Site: brandenburg
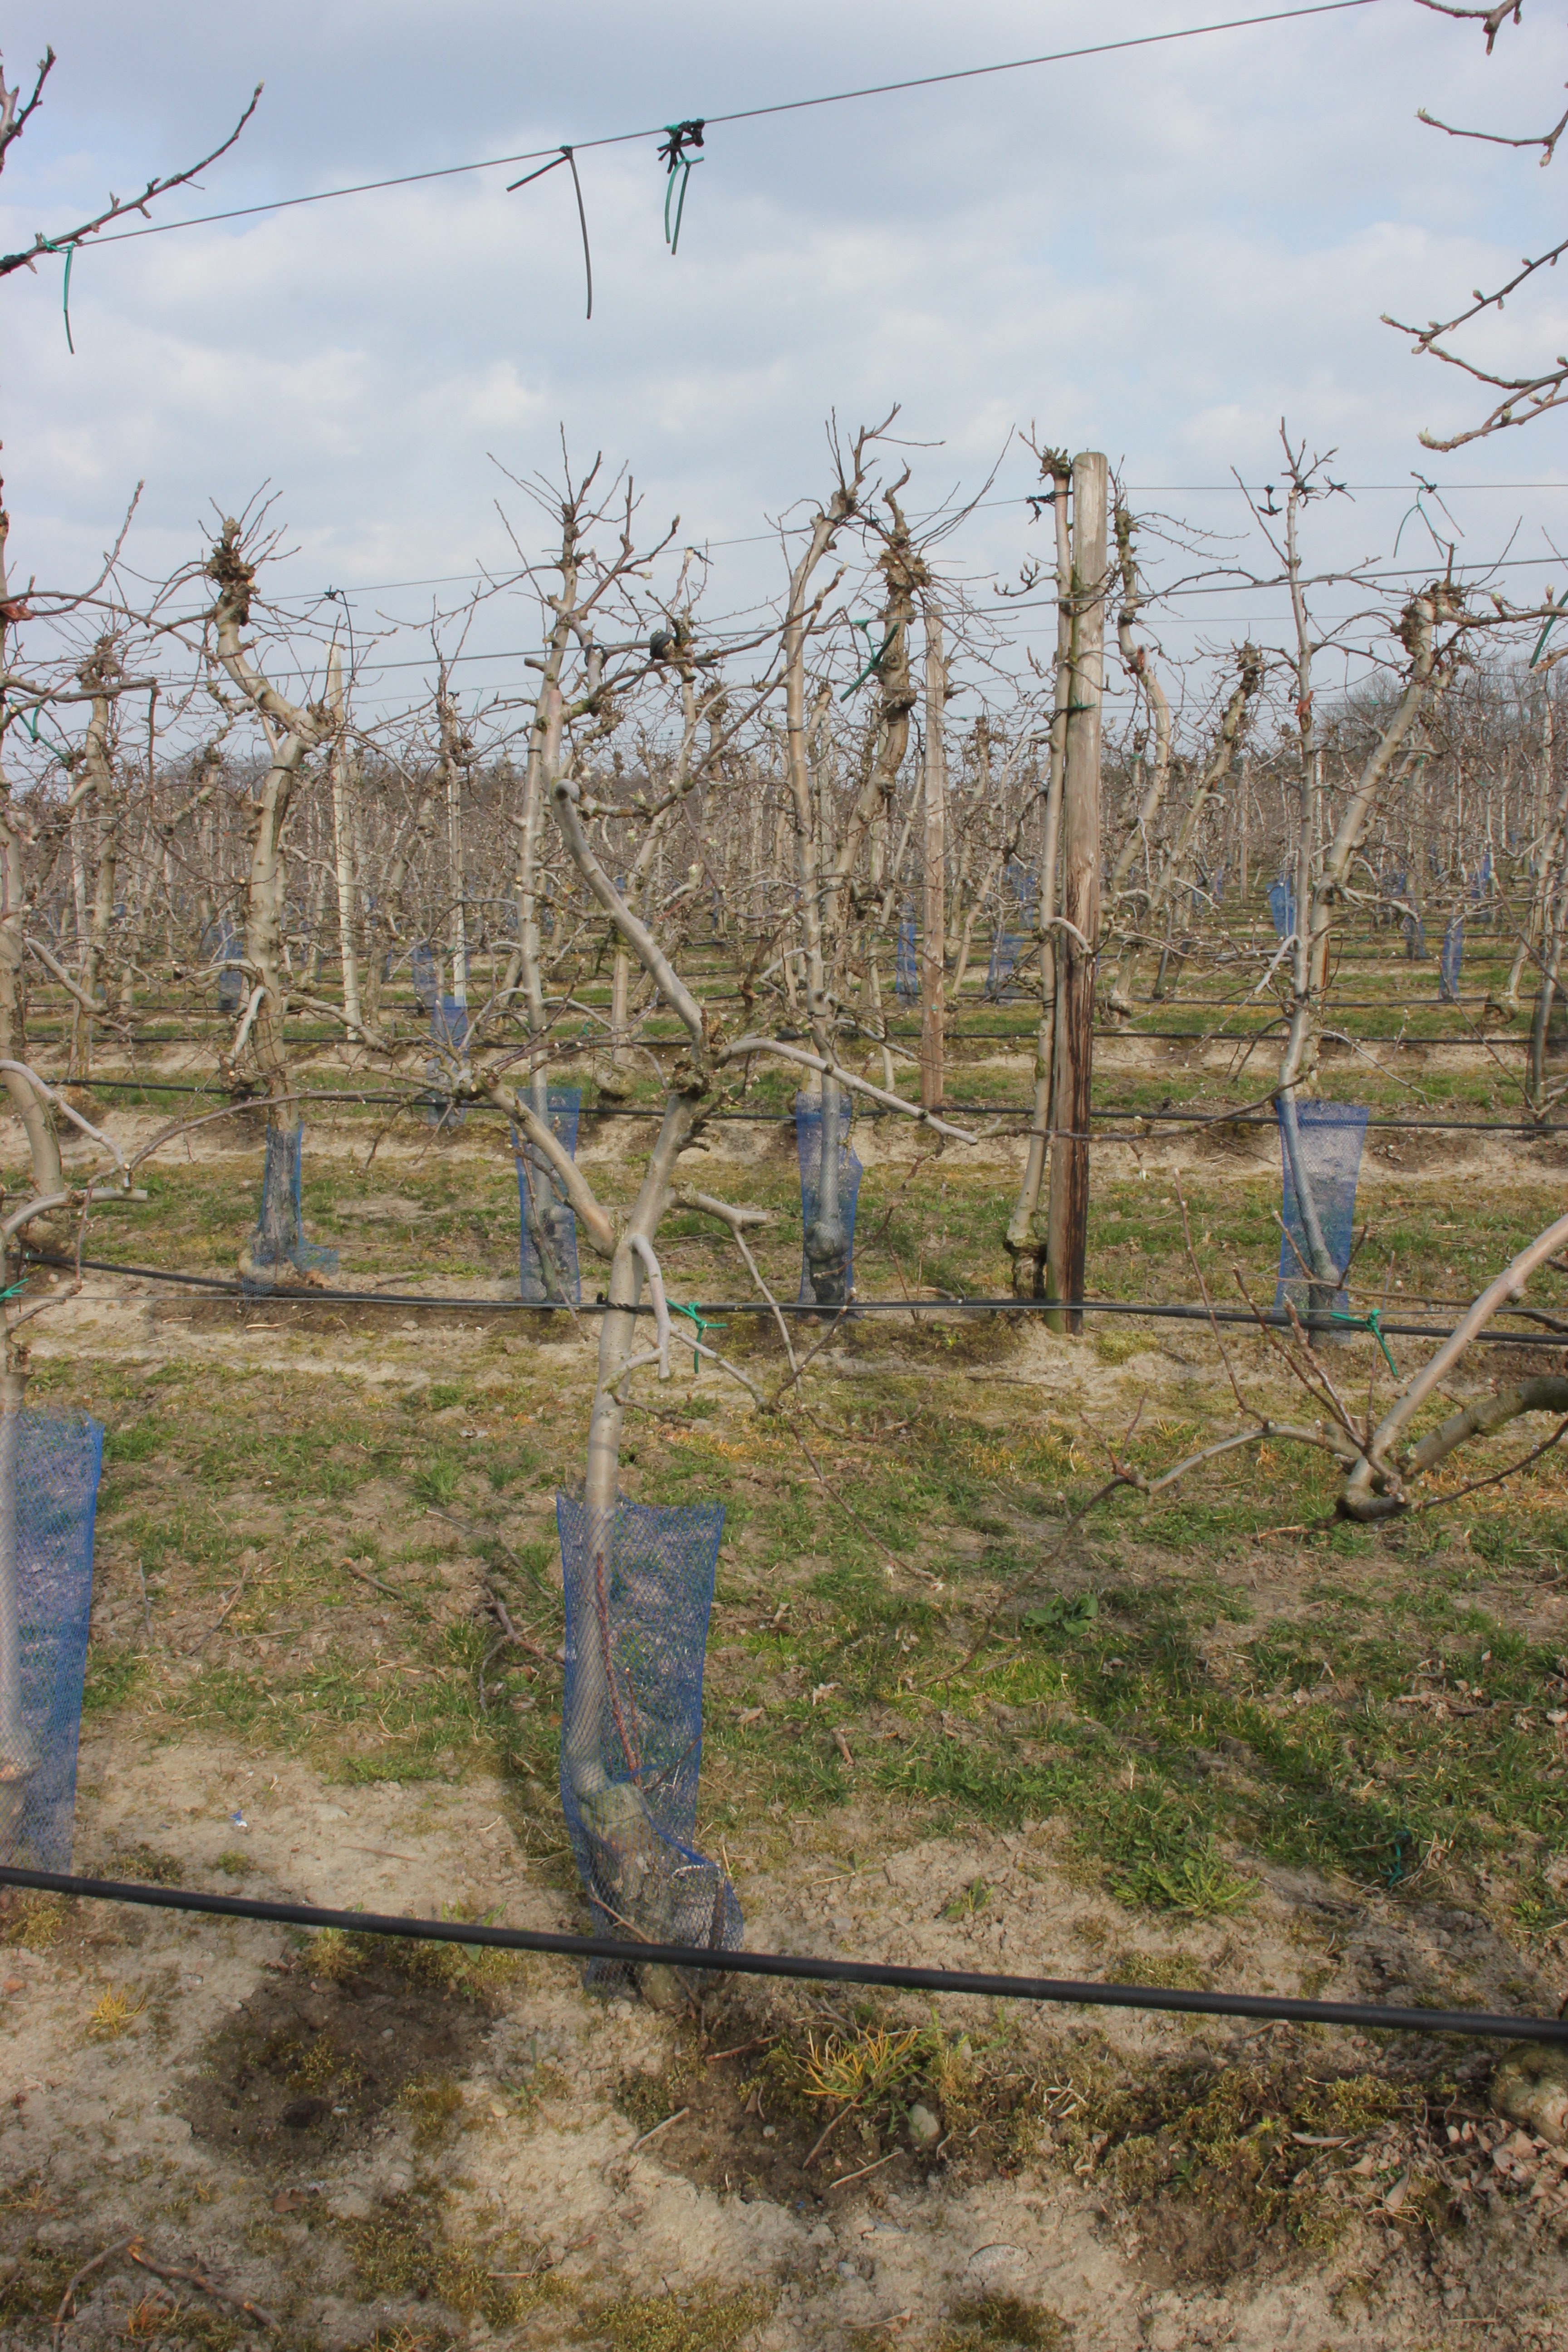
Growth stage (BBCH 03): Bud development